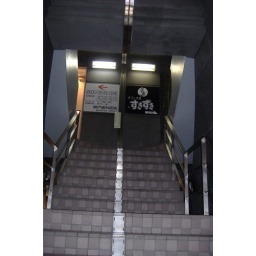
Random stairway on a side street in Asakusa. As you can see, many signs in Japan also use English.